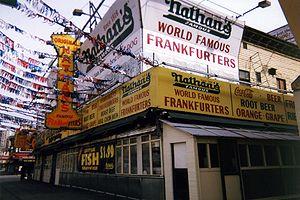
Nathan's Famous est une chaîne de restauration rapide américaine spécialisée dans la préparation et la vente de hot-dogs.